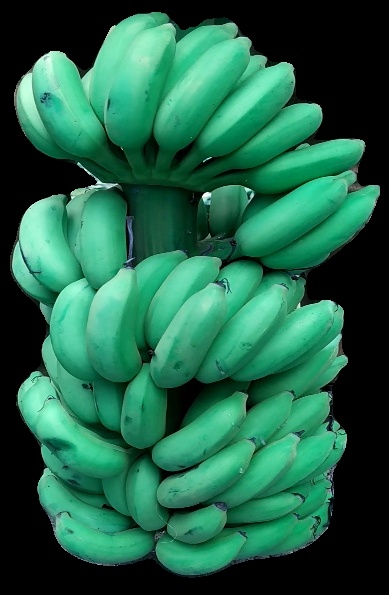
Variety: elakki-bale
Grade: grade1